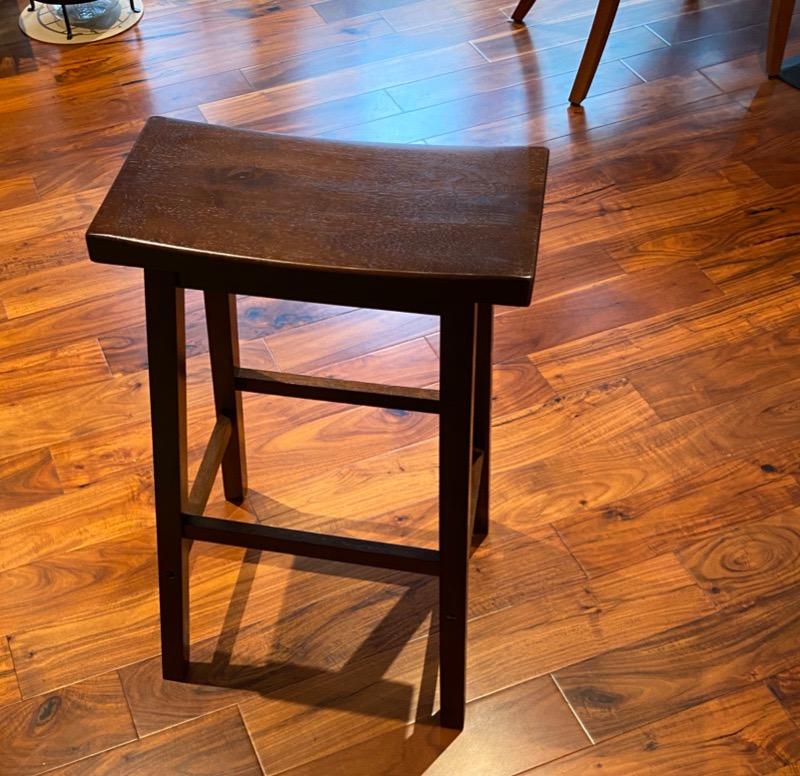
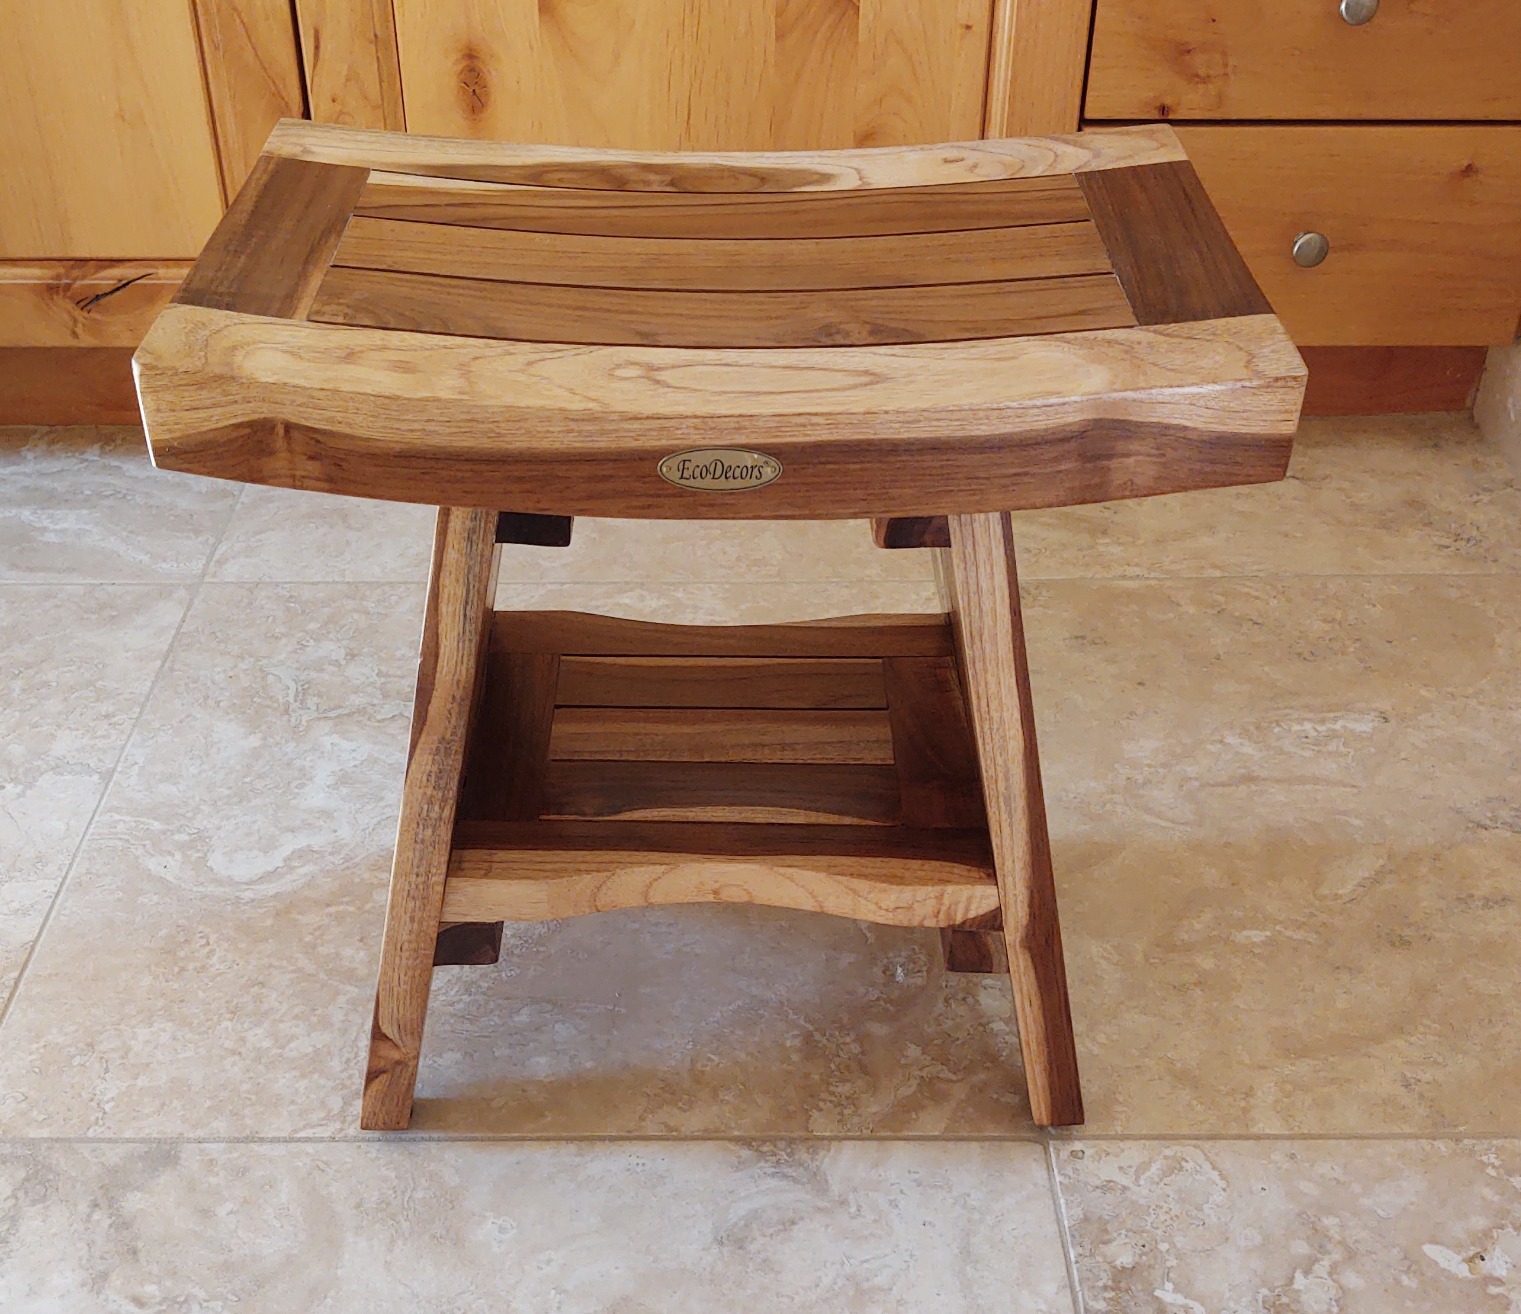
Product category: stool
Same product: no